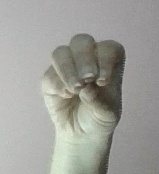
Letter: ha